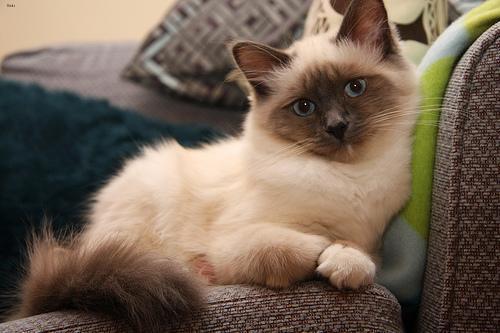
Birman